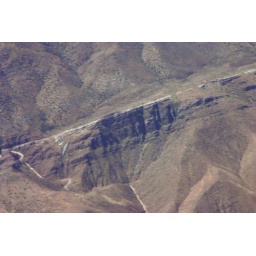
You can see where a rock shelf pushed up above another.